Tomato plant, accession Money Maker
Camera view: tilt-top (135 deg); turntable rotation: 330 degrees
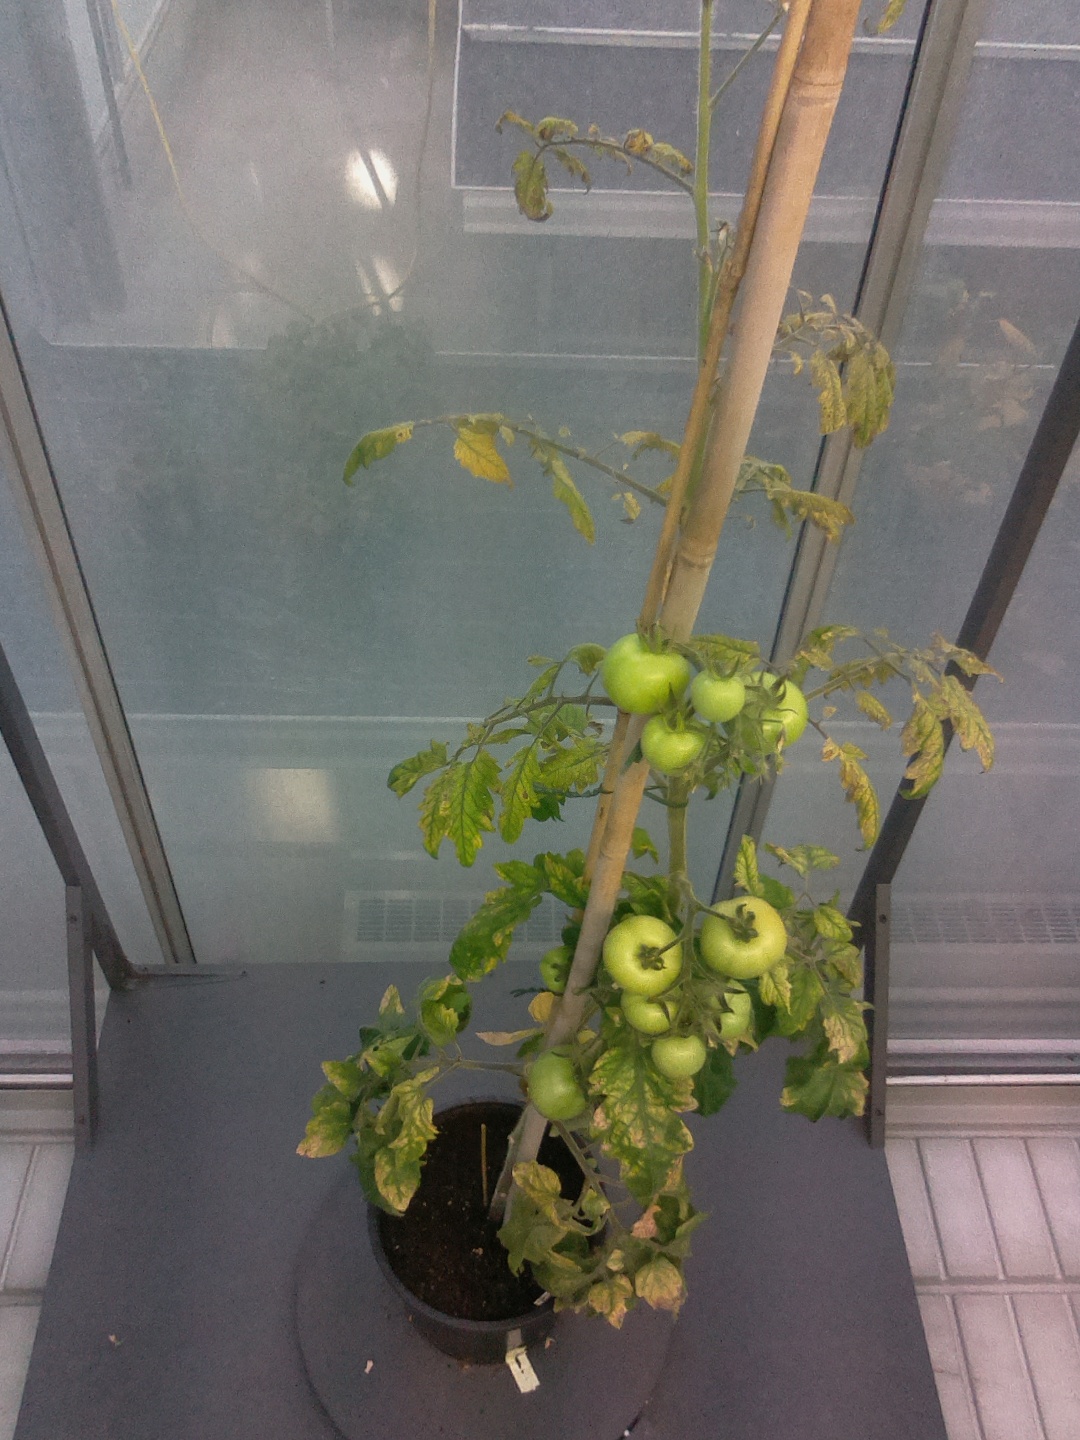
BBCH growth stage 79: 90% -100% of final fruit size